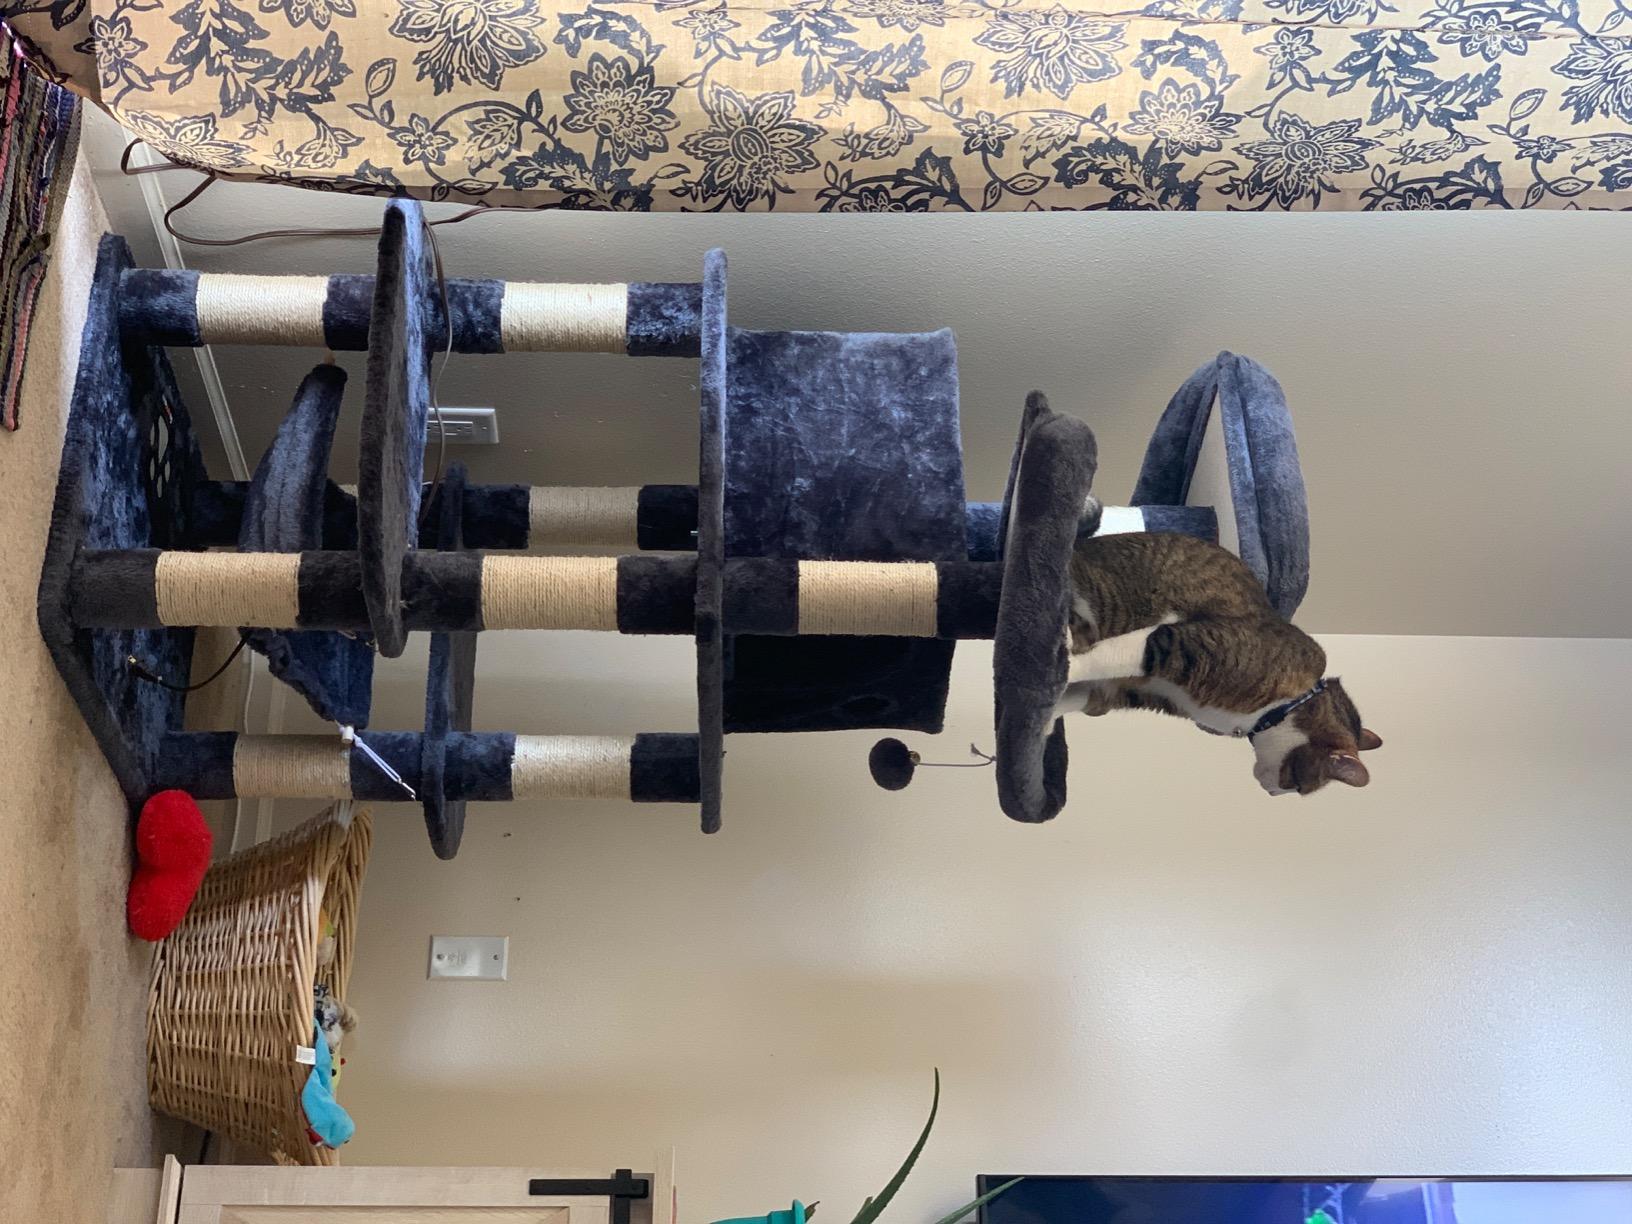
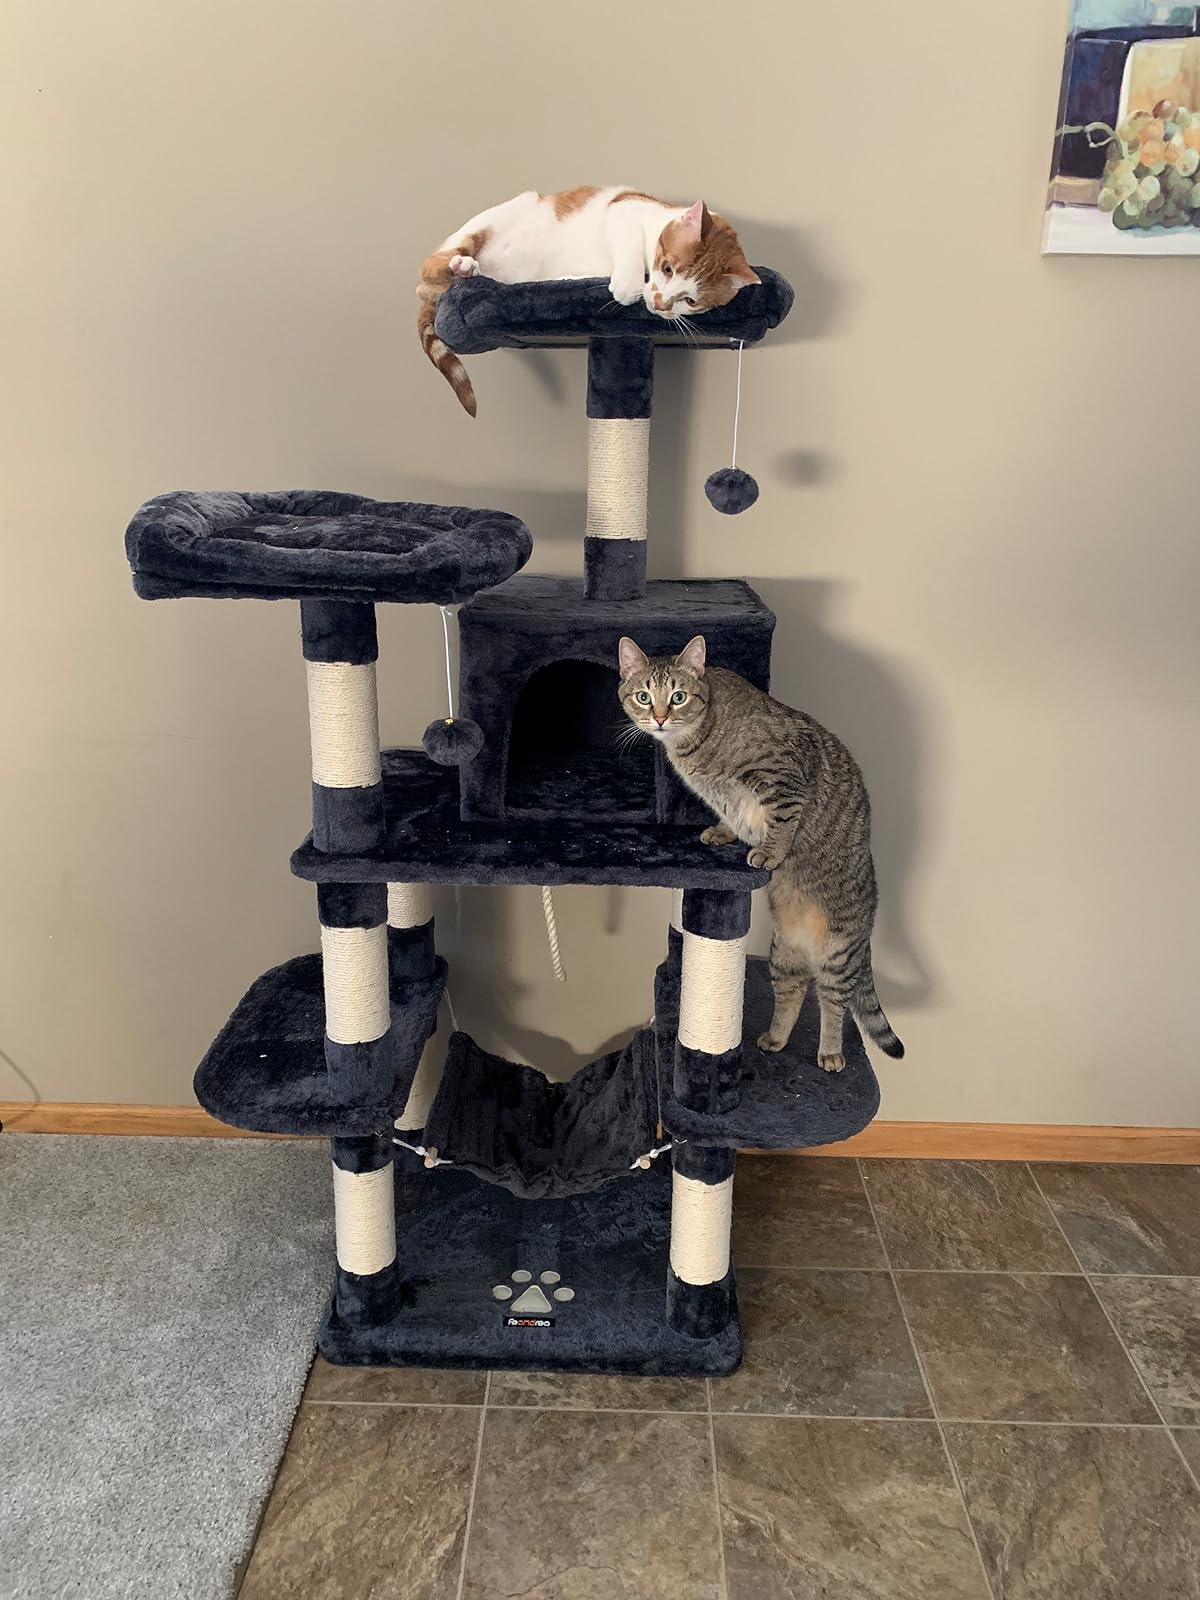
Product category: items_cat tree
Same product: yes